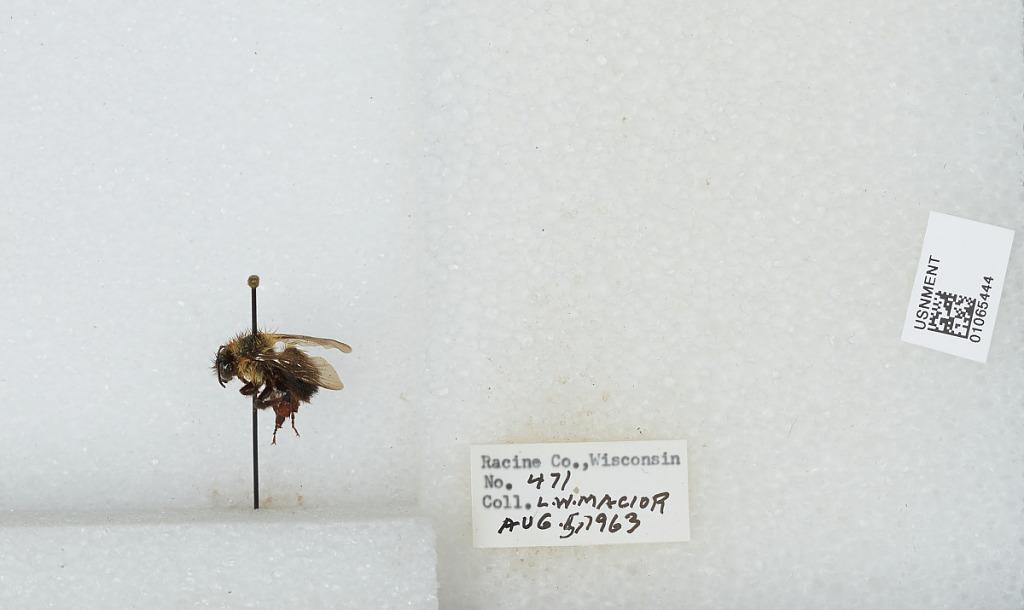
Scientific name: Bombus (Bombus) affinis Cresson
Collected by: L. Macior
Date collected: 1963-8-5
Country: United States
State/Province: Wisconsin
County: Racine
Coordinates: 42.78, -87.76